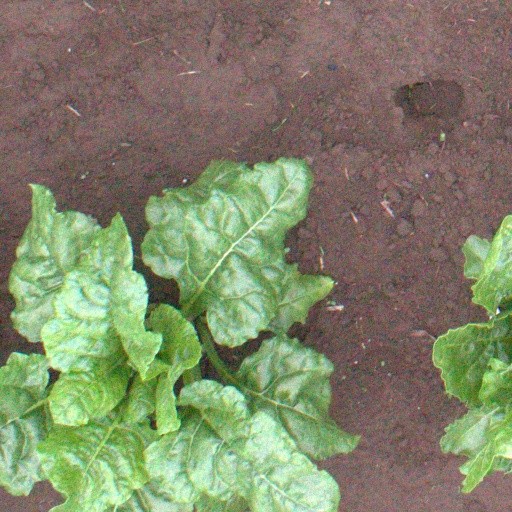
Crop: sugar beet